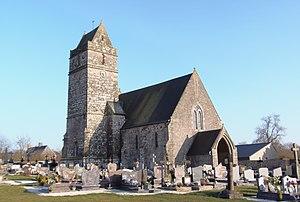
La Colombe (Normandie, France). L'église Notre-Dame.
La Colombe est une commune française, située dans le département de la Manche en région Normandie, peuplée de 631 habitants.